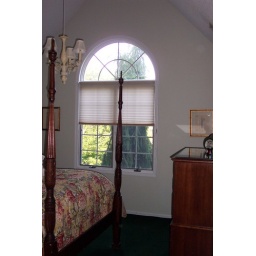
4th bedroom with jacj 'n jill bathroom and two walk in closets